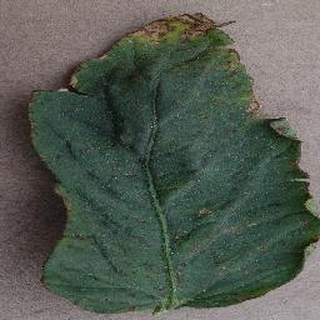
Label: tomato_bacterial_spot